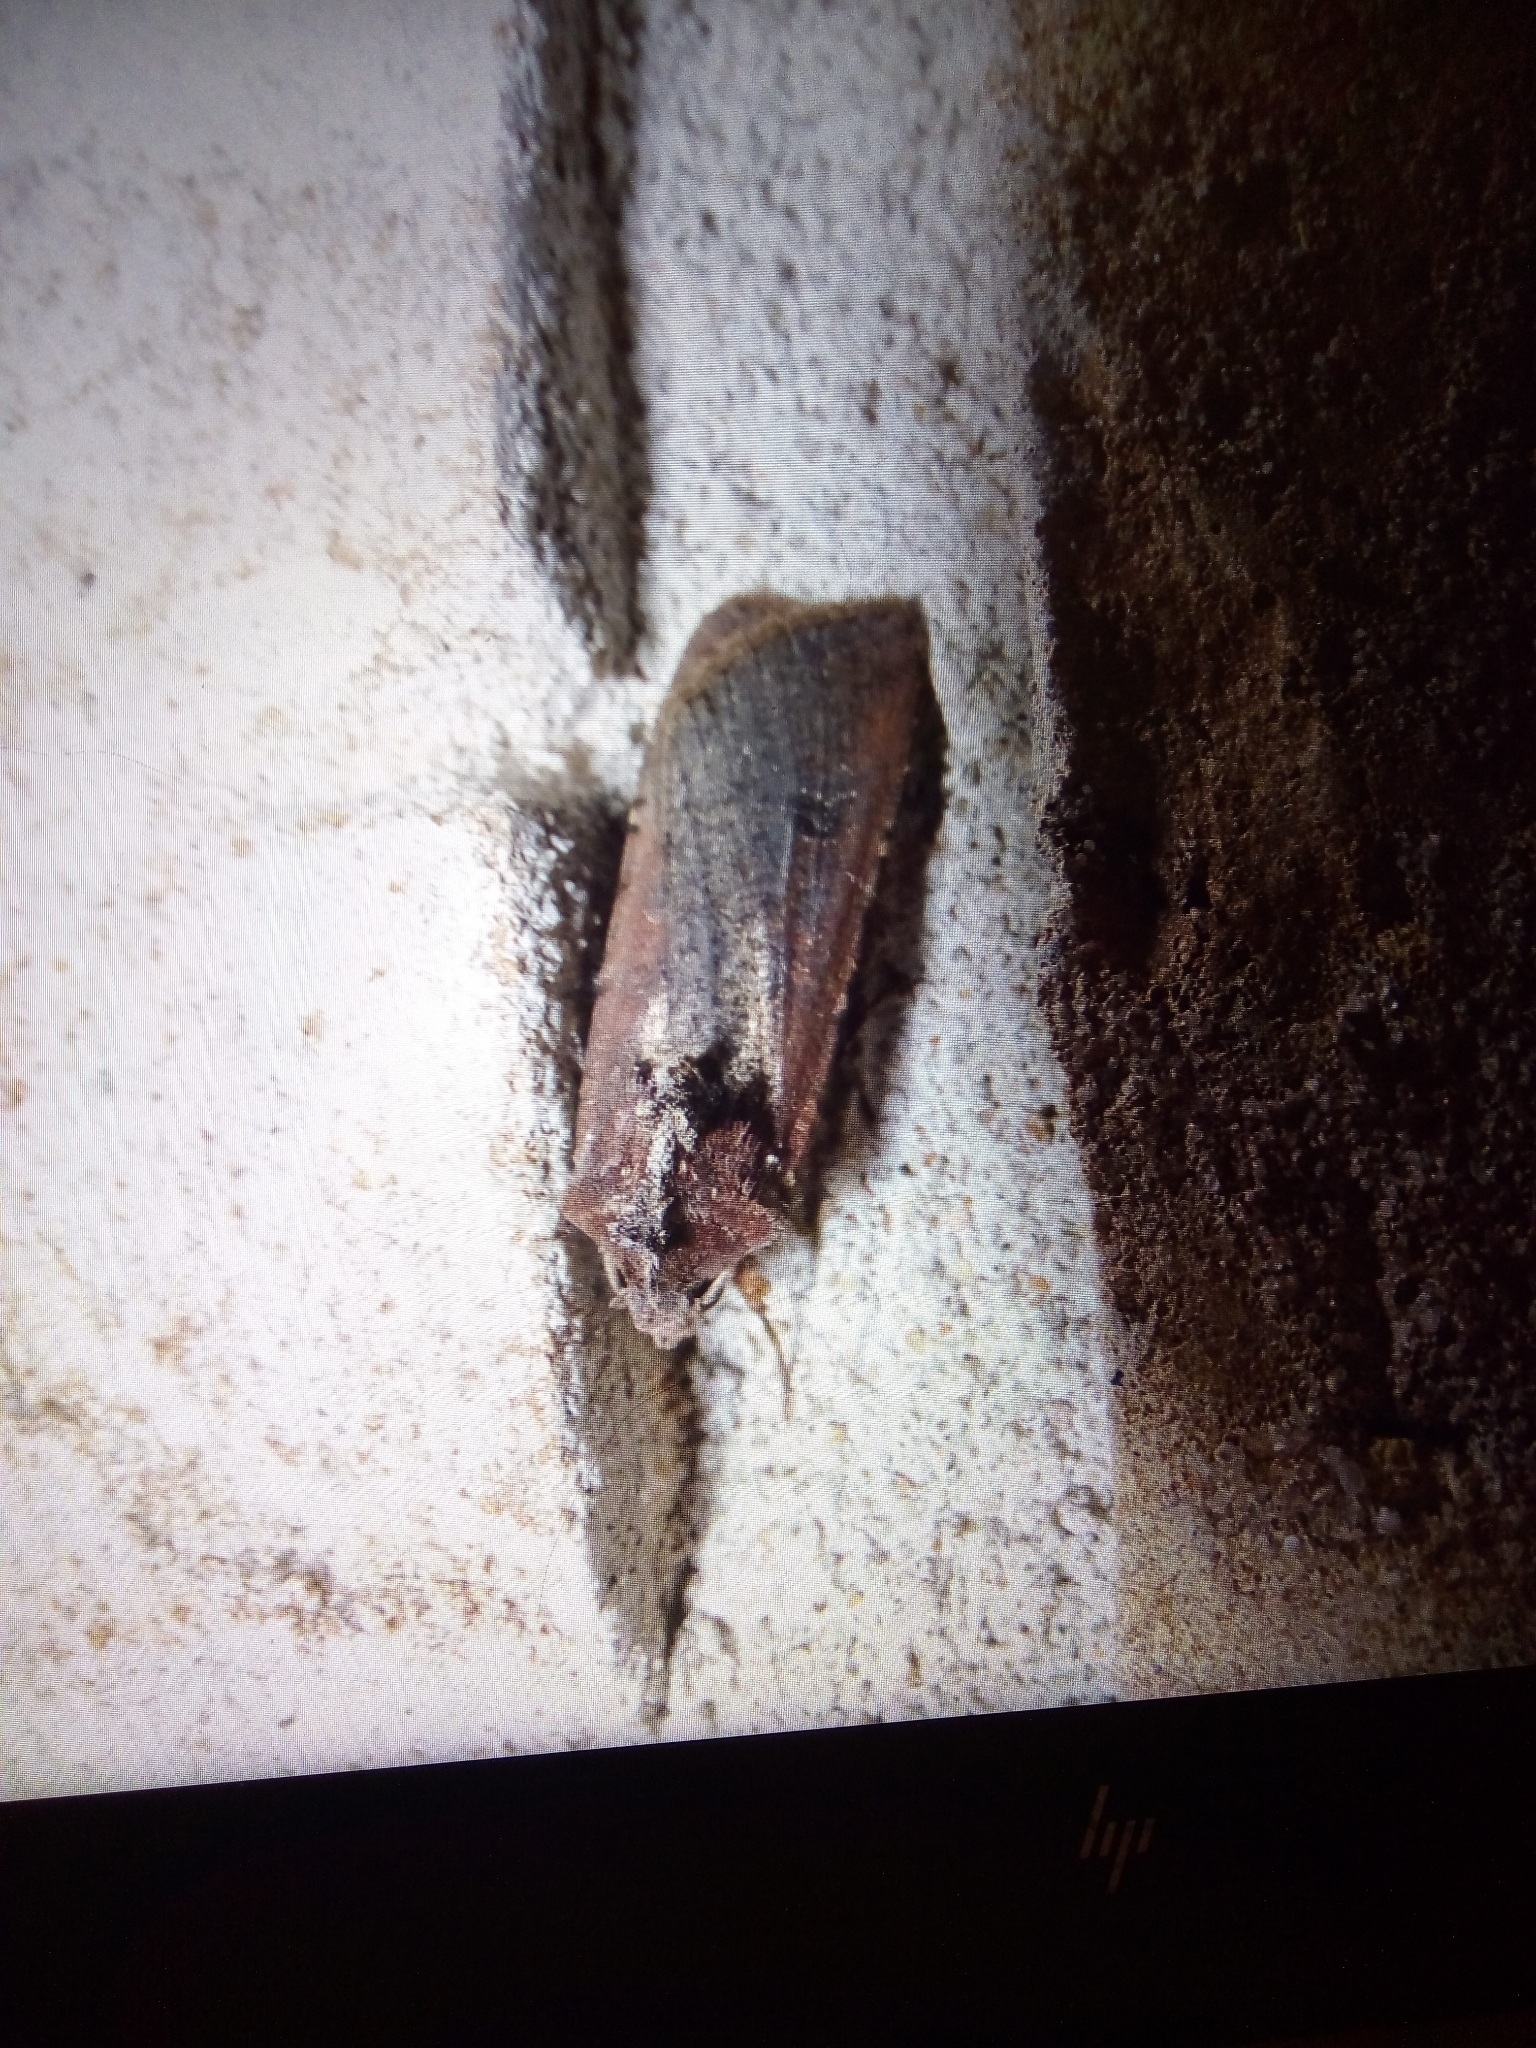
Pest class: cutworms